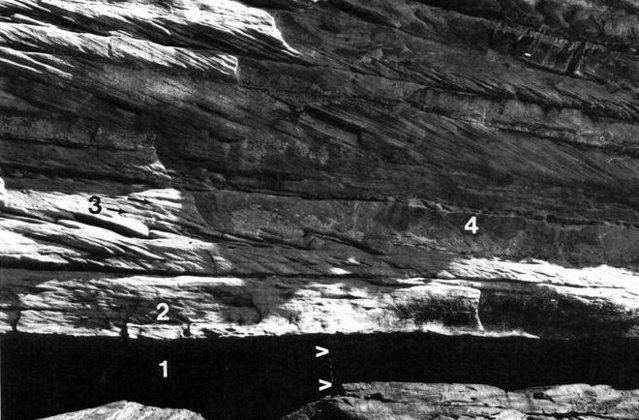
Texture: stratified